Lens cover

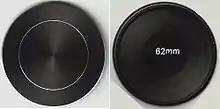
Screw-in metal lens cap

A more secure lens cap is the metal screw-in lens cap which cannot pop off a lens accidentally. Although a screw-in cap takes more time to remove in order to take a photograph than a standard lens cap, it is stronger than plastic and therefore more protective.